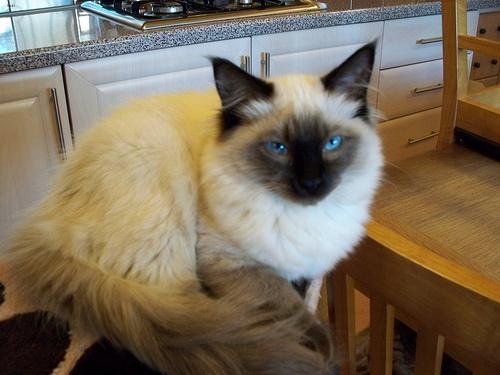
Breed: Ragdoll